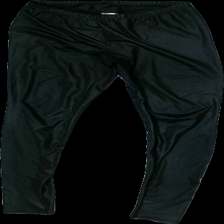
View: front
Type: Tights
Category: Ladies
Brand: Missing
Colors: Black
Material: 100% polyester
Cut: Tight
Size: S
Season: All
Price range: <50
Recommended usage: Recycle
Description: black shiny tights
Comment: Damaged seams